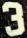
Number: 3